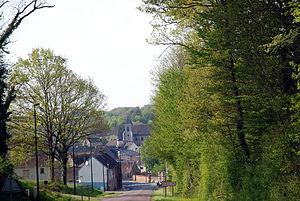
Entrée du village de Vaudeurs (Yonne France)
Vaudeurs est une commune française située dans le département de l'Yonne en région Bourgogne-Franche-Comté.